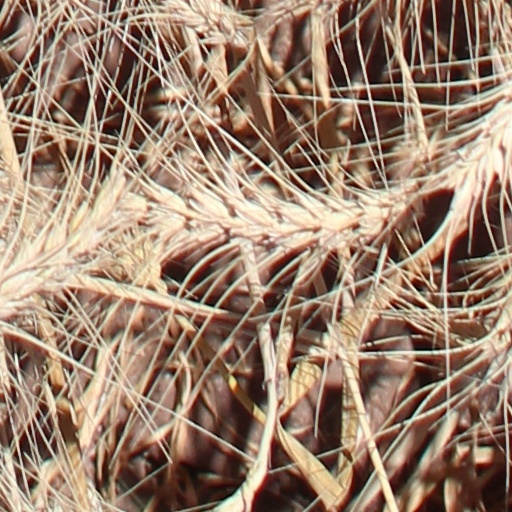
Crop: wheat